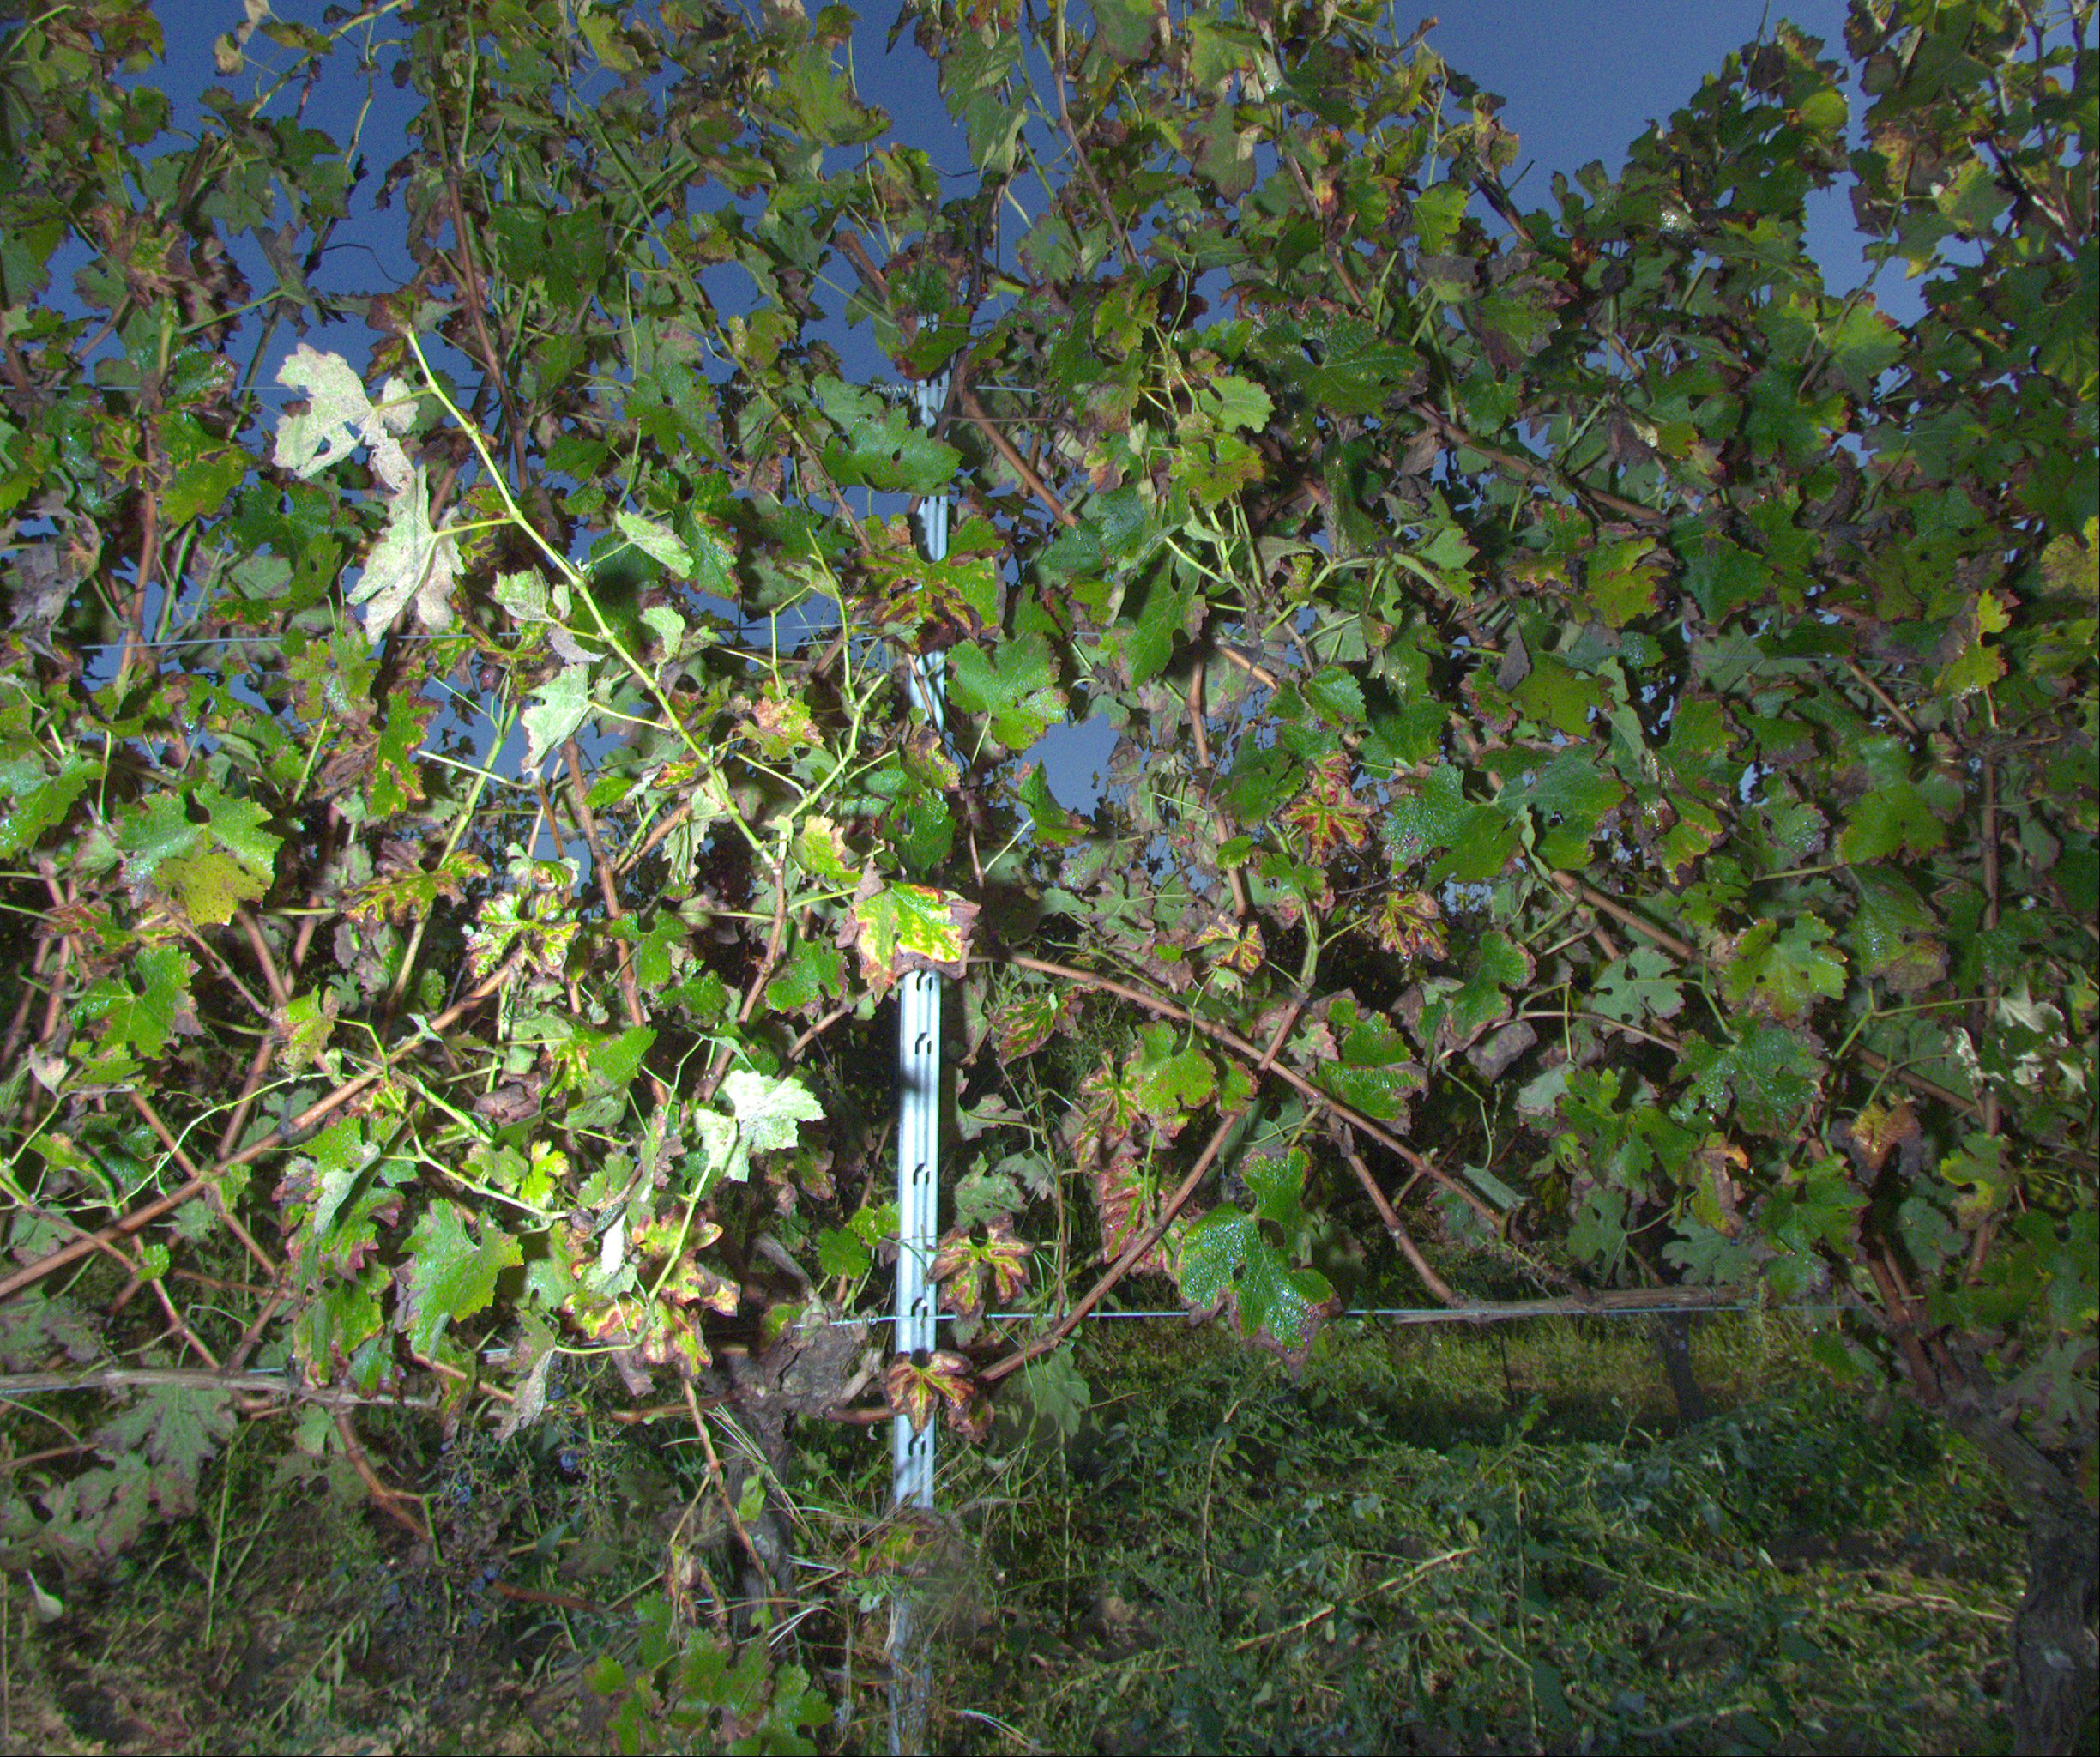
Grape variety: cabernet-sauvignon
Disease: esca